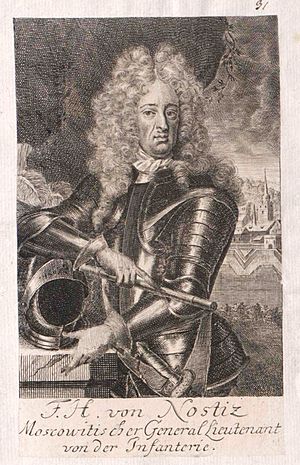
Friedrich Hartwig von Nostitz
Friedrich Hartwig von Nostitz. Kobberstik af Martin Bernigeroth
Friedrich Hartwig rigsgreve von Nostitz var en tysk officer.